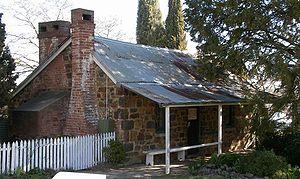
L’architecture australienne, au moins au début de l'histoire du pays, fut influencée par les architectures anglaise et américaine. Au mieux, les architectes australiens cherchaient à être les premiers à importer les nouveaux styles et essayaient de leur donner des caractères locaux. L'architecture australienne contemporaine post-seconde Guerre mondiale reflète le multiculturalisme de la société australienne et lui donne une identité émergente multifactorielle.
Canberra /kanbɛʁa/ est la capitale de l'Australie et du Territoire de la capitale australienne. La ville est située à l'extrémité sud du territoire de la capitale, à 280 kilomètres au sud-ouest de Sydney et à 680 km au nord-est de Melbourne. Le site de Canberra a été choisi comme capitale australienne en 1908 ; ce choix fut un compromis entre les deux villes rivales de Sydney et Melbourne, les deux plus grandes villes d'Australie. Le terme de « canberra » désigne un « lieu de rassemblement » en ngunnawal, la langue aborigène locale.